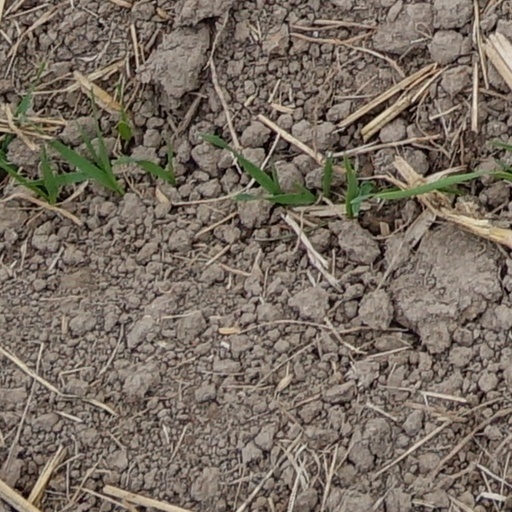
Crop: wheat